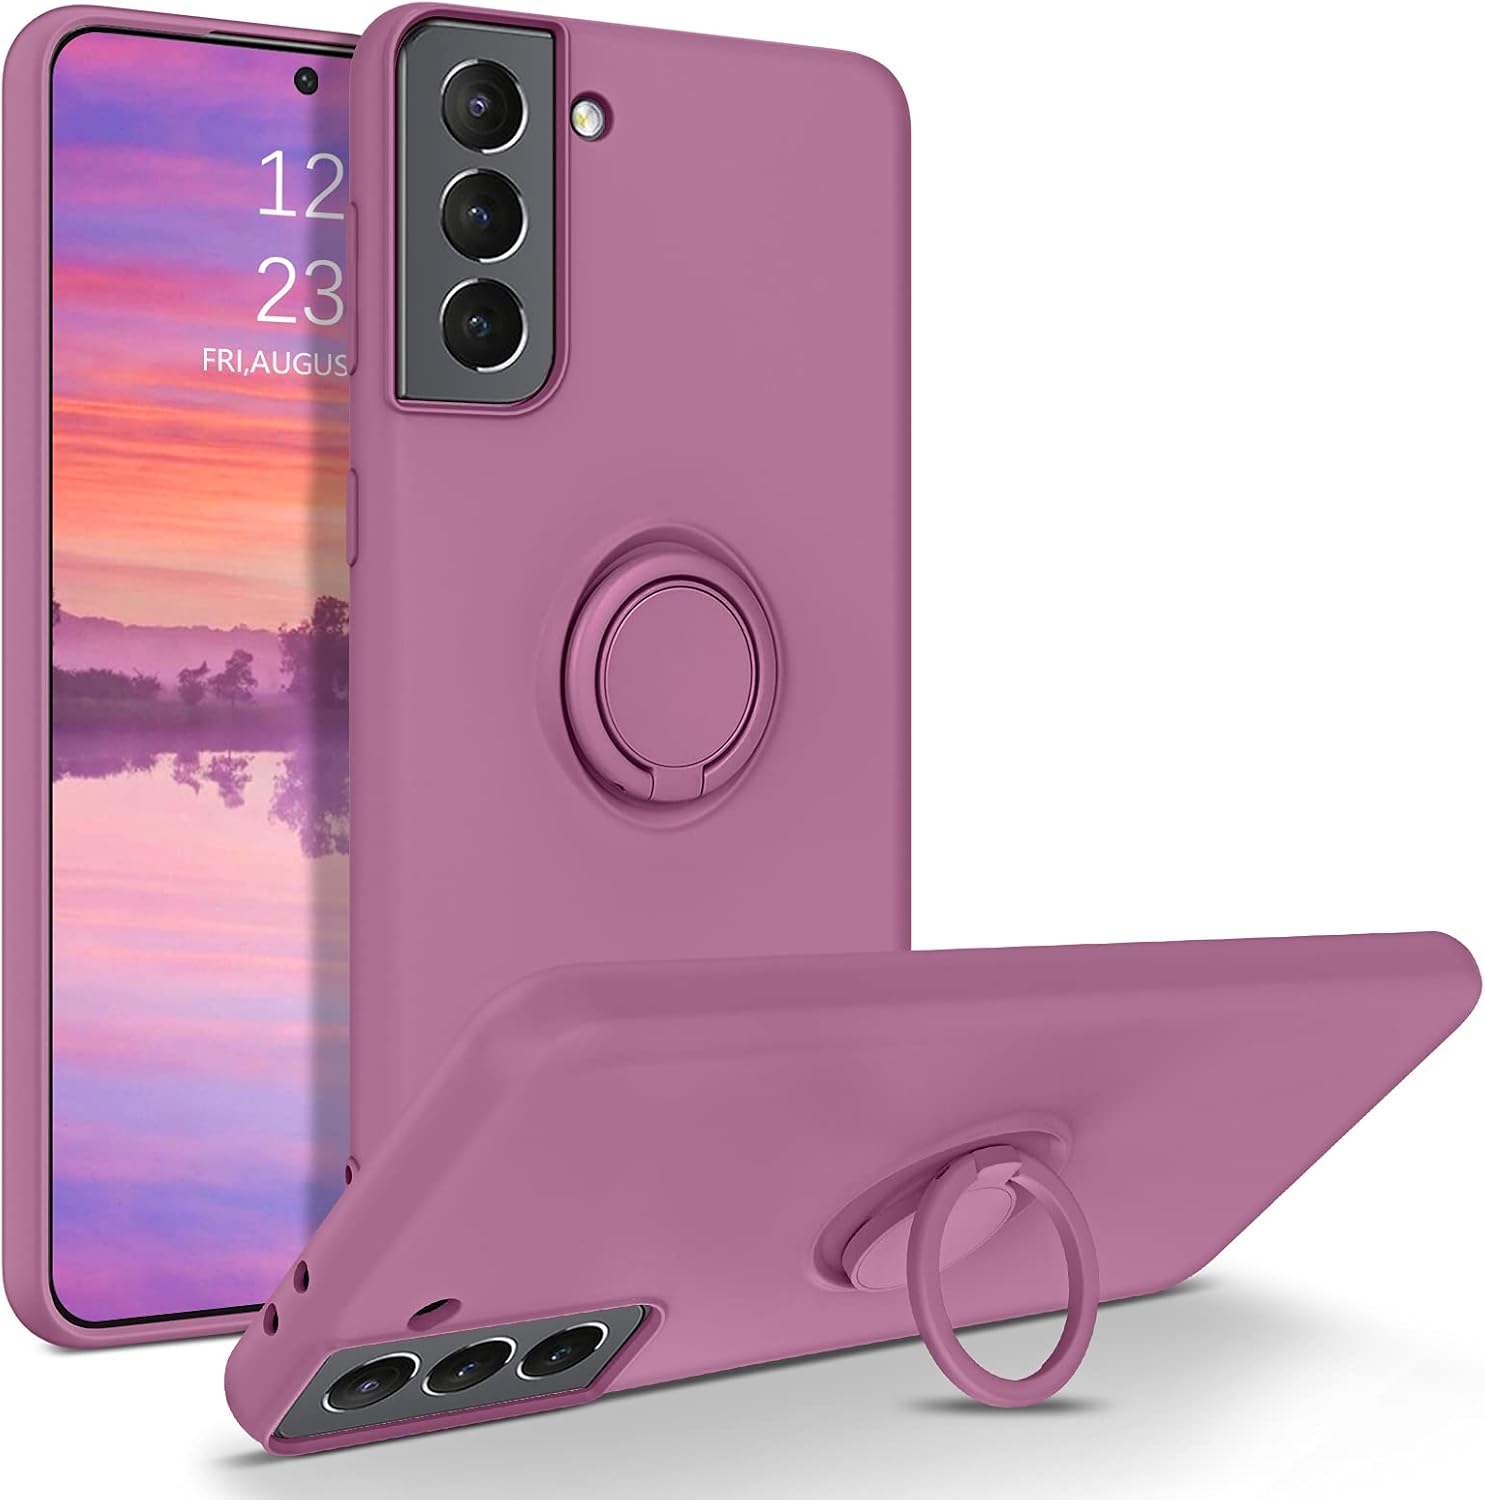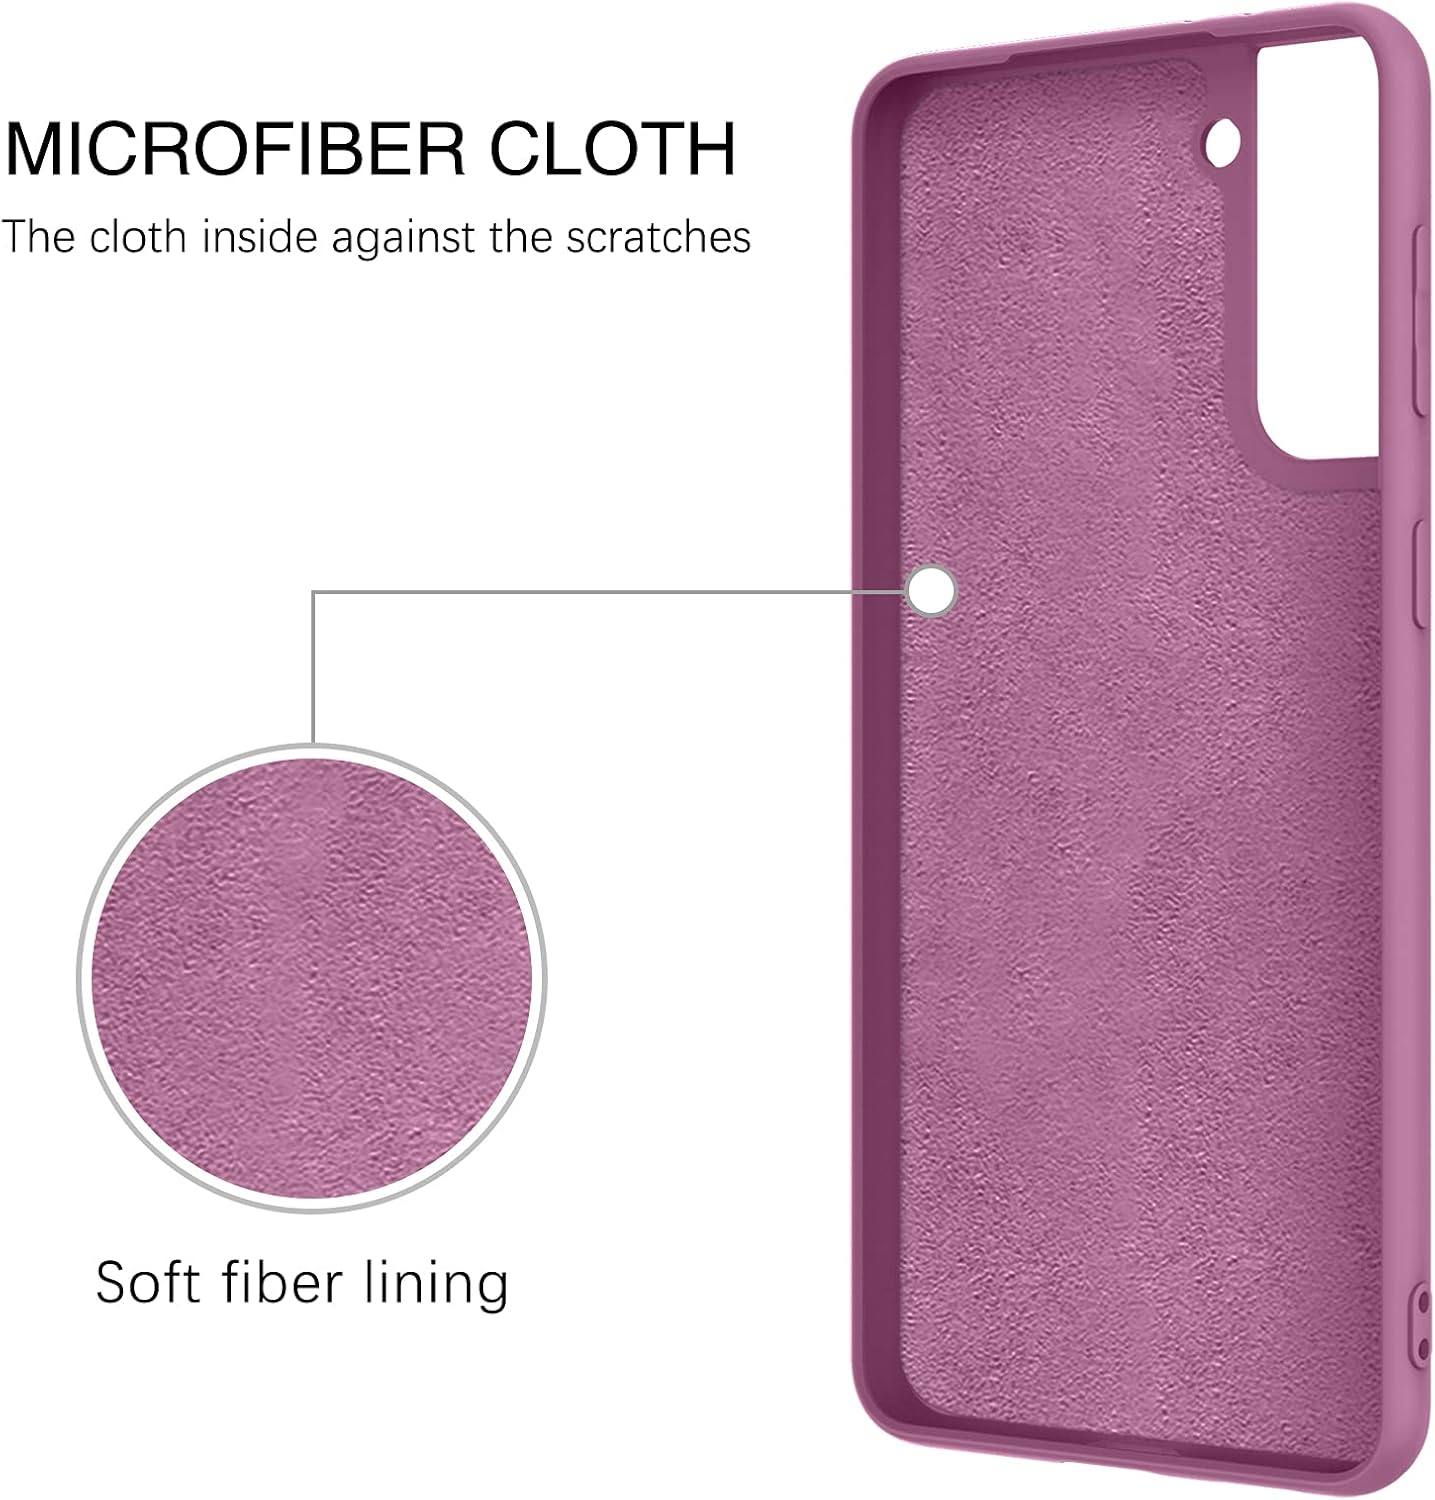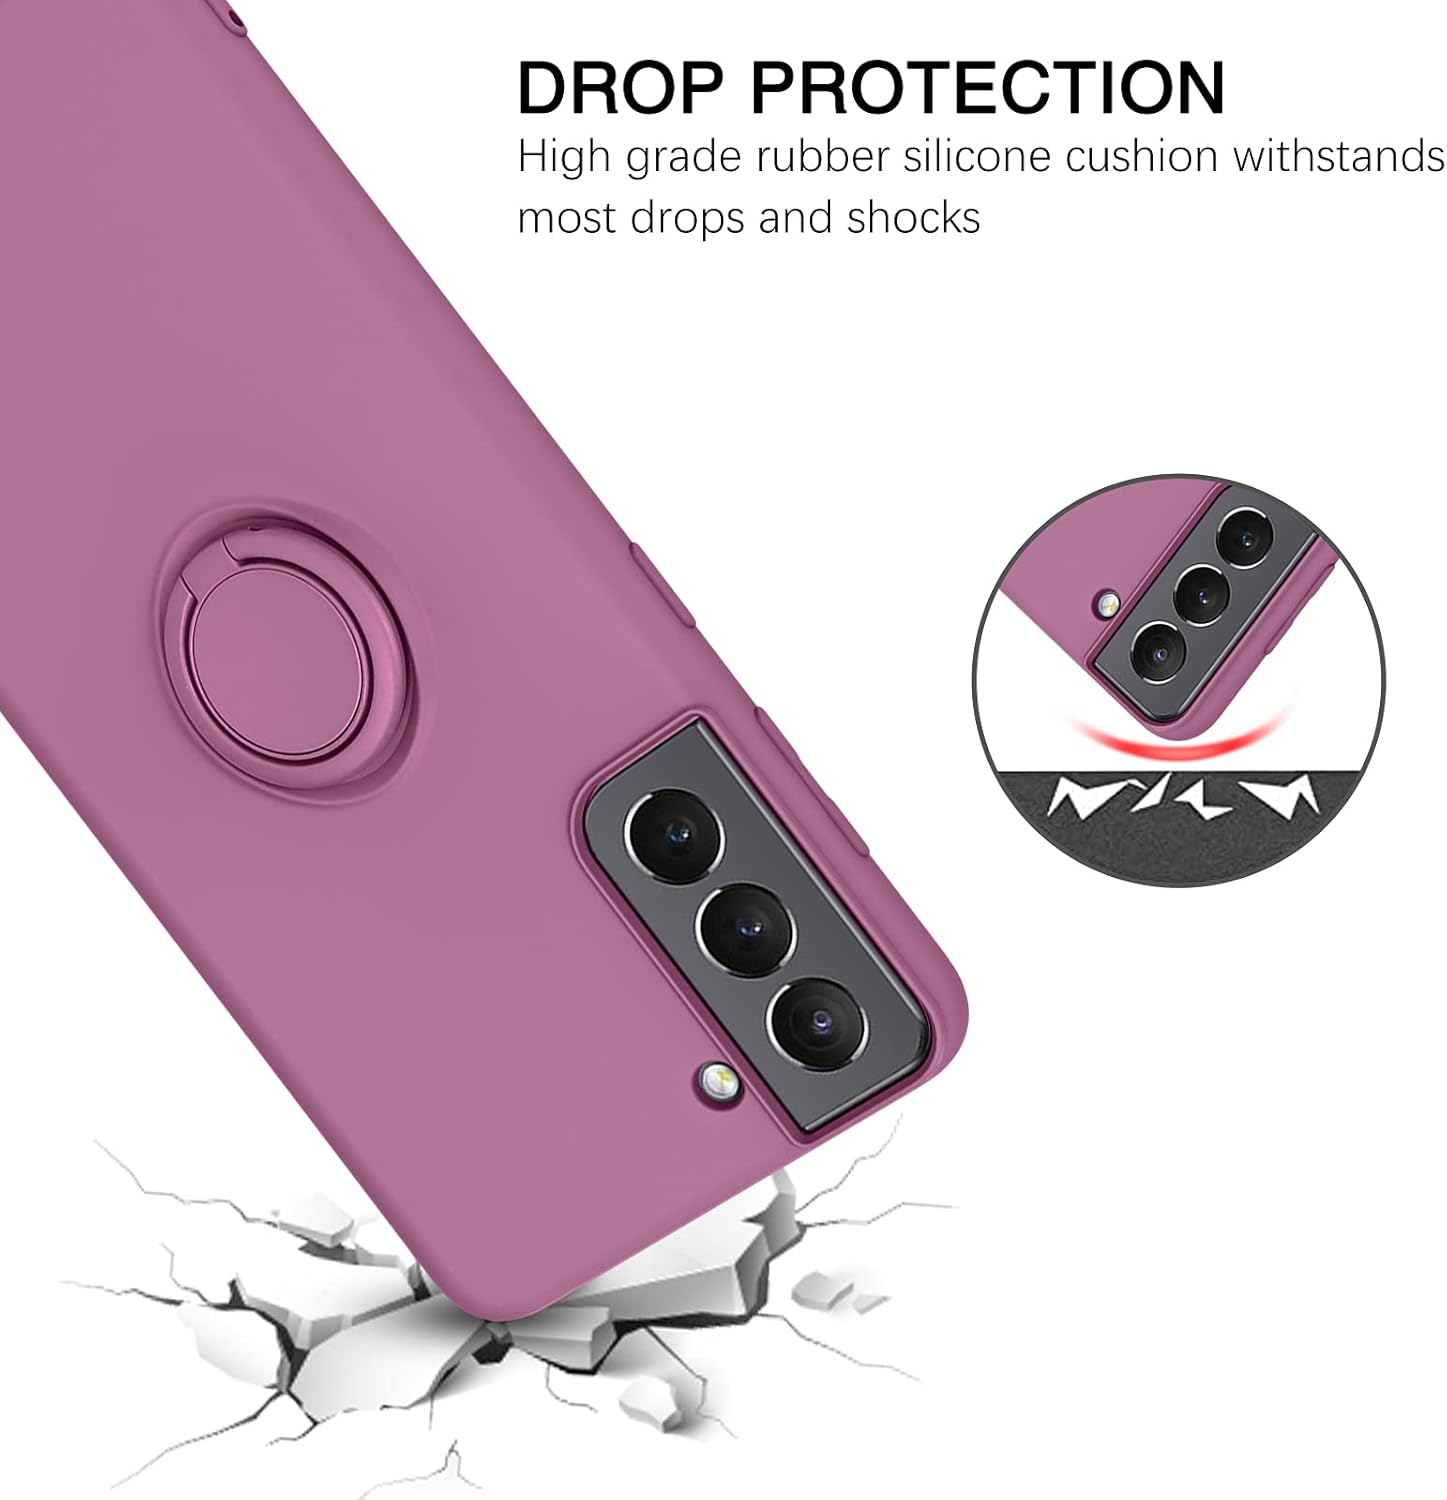
BENTOBEN Galaxy S21 Case,Phone Case Samsung S21 5G,Slim Silicone 360° Ring Holder Kickstand Soft Rubber Hybrid Hard Protection Shockproof Bumper Non Slip Girls Women Boy Cover for S21 6.2",Deep Purple
Category: Cell Phones & Accessories
Compatible Phone Model ★ ONLY for 6.2-Inch Samsung Galaxy S21 /S21 5G（Not Compatible with Other Model） Updated Stylish Design ★ Love the feeling of a case free phone in your hands? This updated slim case fits the bill. It’s simple, thin and light, add no bulky to your Galaxy S21.  ★ It’s hybrid back cover is smooth with a baby skin touch, and it doesn't catch on the fabric of clothes or handbag, keeping a nice looking for your phone. 360° Rotatable Ring & Kickstand ★ It’s snug fit with a built-in 360°rotatable ring holder, provide you a safe and sound non-slip grip. ★ Surprisingly! The ring can be a handy stand which is a great bonus when watching a movie, face-time, or just need to have the phone/app in a landscape mode. ★ It supports magnetic car mount for easier usage when driving. Durable & Protective ★ Being frustrated by endless fingerprints? This compact design case doesn't pick up fingerprints easily, giving you a neat touch and clean grip.  ★ With fine workmanship and premium silicone, this case is durable enough for longtime usage. Packaged ★ 1 X Case for Samsung Galaxy S21 / S21 5G (Phone and screen protector not included) Things You Should Know: Q: Is the back cover a smooth or rough finish?  A: It has a nice smooth surface on it, which is different from those rough cases, the back cover will not get scratched easily.  Q: Are the buttons easily accessible?  A: Yes, the buttons are easy to push and all ports are readily accessible so you don't need to wiggle any of your cables to make sure it connects securely.  Q: Can I use a screen protector with this case?  A: Yes, BENTOBEN phone case is very friendly to screen protector. You can attach a screen protector before put the case on. Feel free to contact us if any questions, BENTOBEN Team is always here for you!
Features: 【Galaxy S21 Phone Case】BENTOBEN cute design phone case compatible with 6.2 Inch Samsung Galaxy S21 / S21 5G 2021 Release ONLY, NOT fit for any other phone models. 【Built-in 360°rotatable ring holder, flexible kickstand and magnetic car mount supported.】 | 【Slim & Smooth】Tired of having a heavy bulky cover? This light pink case is the one. It fits your Galaxy S21 like a glove. Sleek and lightweight, adds reasonable protection without being too bulky and clunky. | 【Reasonable Protection】Being snug fit with premium silicone and fine craftsmanship, this slim lightweight design hybrid hard back Galaxy S21 case is durable enough to protect your phone from bumps, scratch and occasional drops. | 【Camera Protection】There’s a decent amount of lip protecting the phone and marries up to the volume controls, port, and camera perfectly. All the button features and cutouts are where they should be and there's plenty of space around the cutouts for easy connection and photographing. (Without screen protector) | 【Perfect Gifts】Being simple and classy, it doesn't take away from the actual design of your Galaxy S21 5G Phone, showing off the beauty of the phone while offering certain protection. Perfect gift for wife, mother, daughter, girlfriend and friends for Anniversary Day, Mother's Day, Birthday, Christmas Day, Valentine’s Day, etc. You won’t miss it！